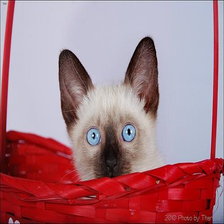
Species: cat
Breed: Siamese